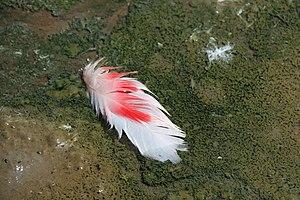
Une plume de flamant nain flottant sur un bloom de spiruline sur les berges du lac Chitu en Éthiopie
L'aliment communément nommé spiruline est un produit à base de cyanobactéries du genre Arthrospira, des bactéries photosynthétiques microscopiques bleu-vert, généralement séchées et broyées. Ce n'est donc ni une plante, ni une algue, ni même un représentant du genre Spirulina au sens actuel. Traditionnellement, cet aliment est consommé en galettes, notamment par les Kanem du Tchad dès le IXᵉ siècle, mais les Aztèques en faisaient aussi une sorte de fromage. La spiruline a été redécouverte au XXᵉ siècle en tant que complément alimentaire, et sa commercialisation développée dans les années 1970 par les pays industrialisés, avec la mise en culture de souches de ces mêmes cyanobactéries.